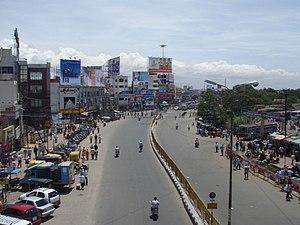
Coimbatore ou Coïmbatour est une grande ville de l'Inde dans l'État du Tamil Nadu.